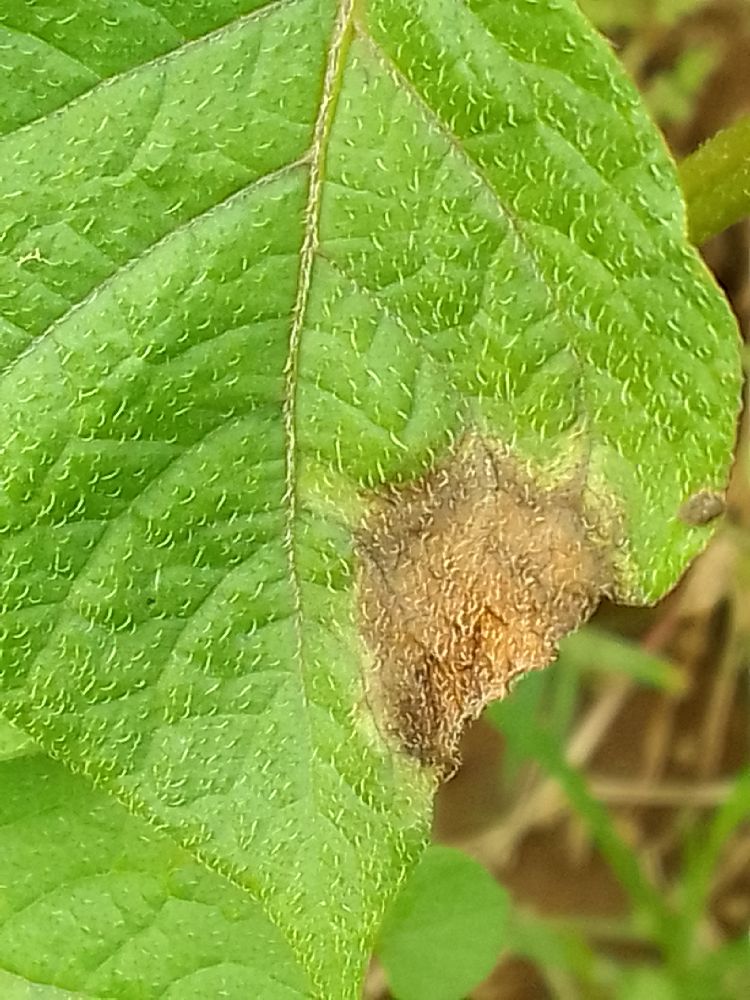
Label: Late blight